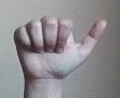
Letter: dhad